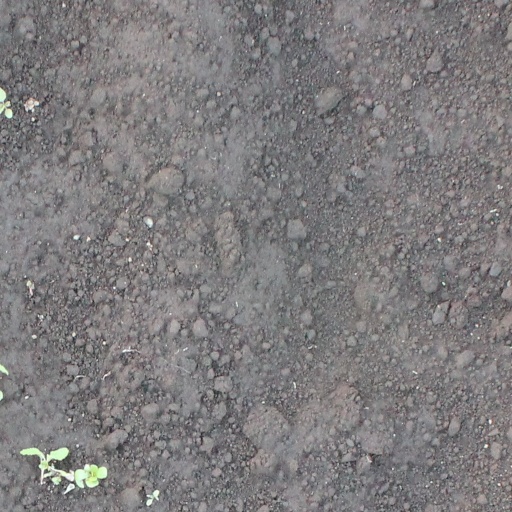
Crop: soybean